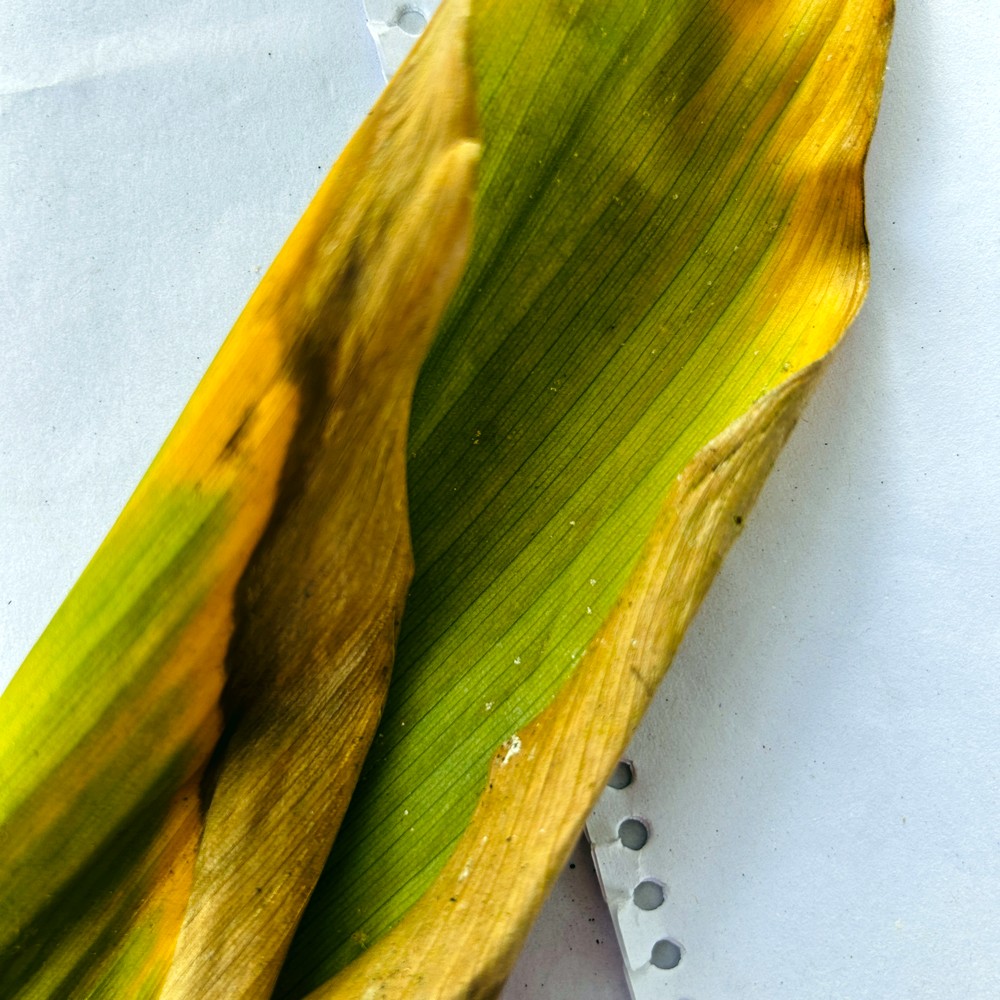
Label: Leaf Blotch